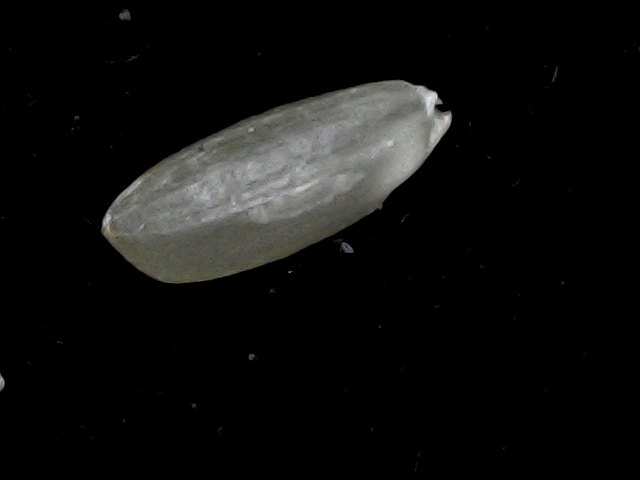
Rice variety: BD39